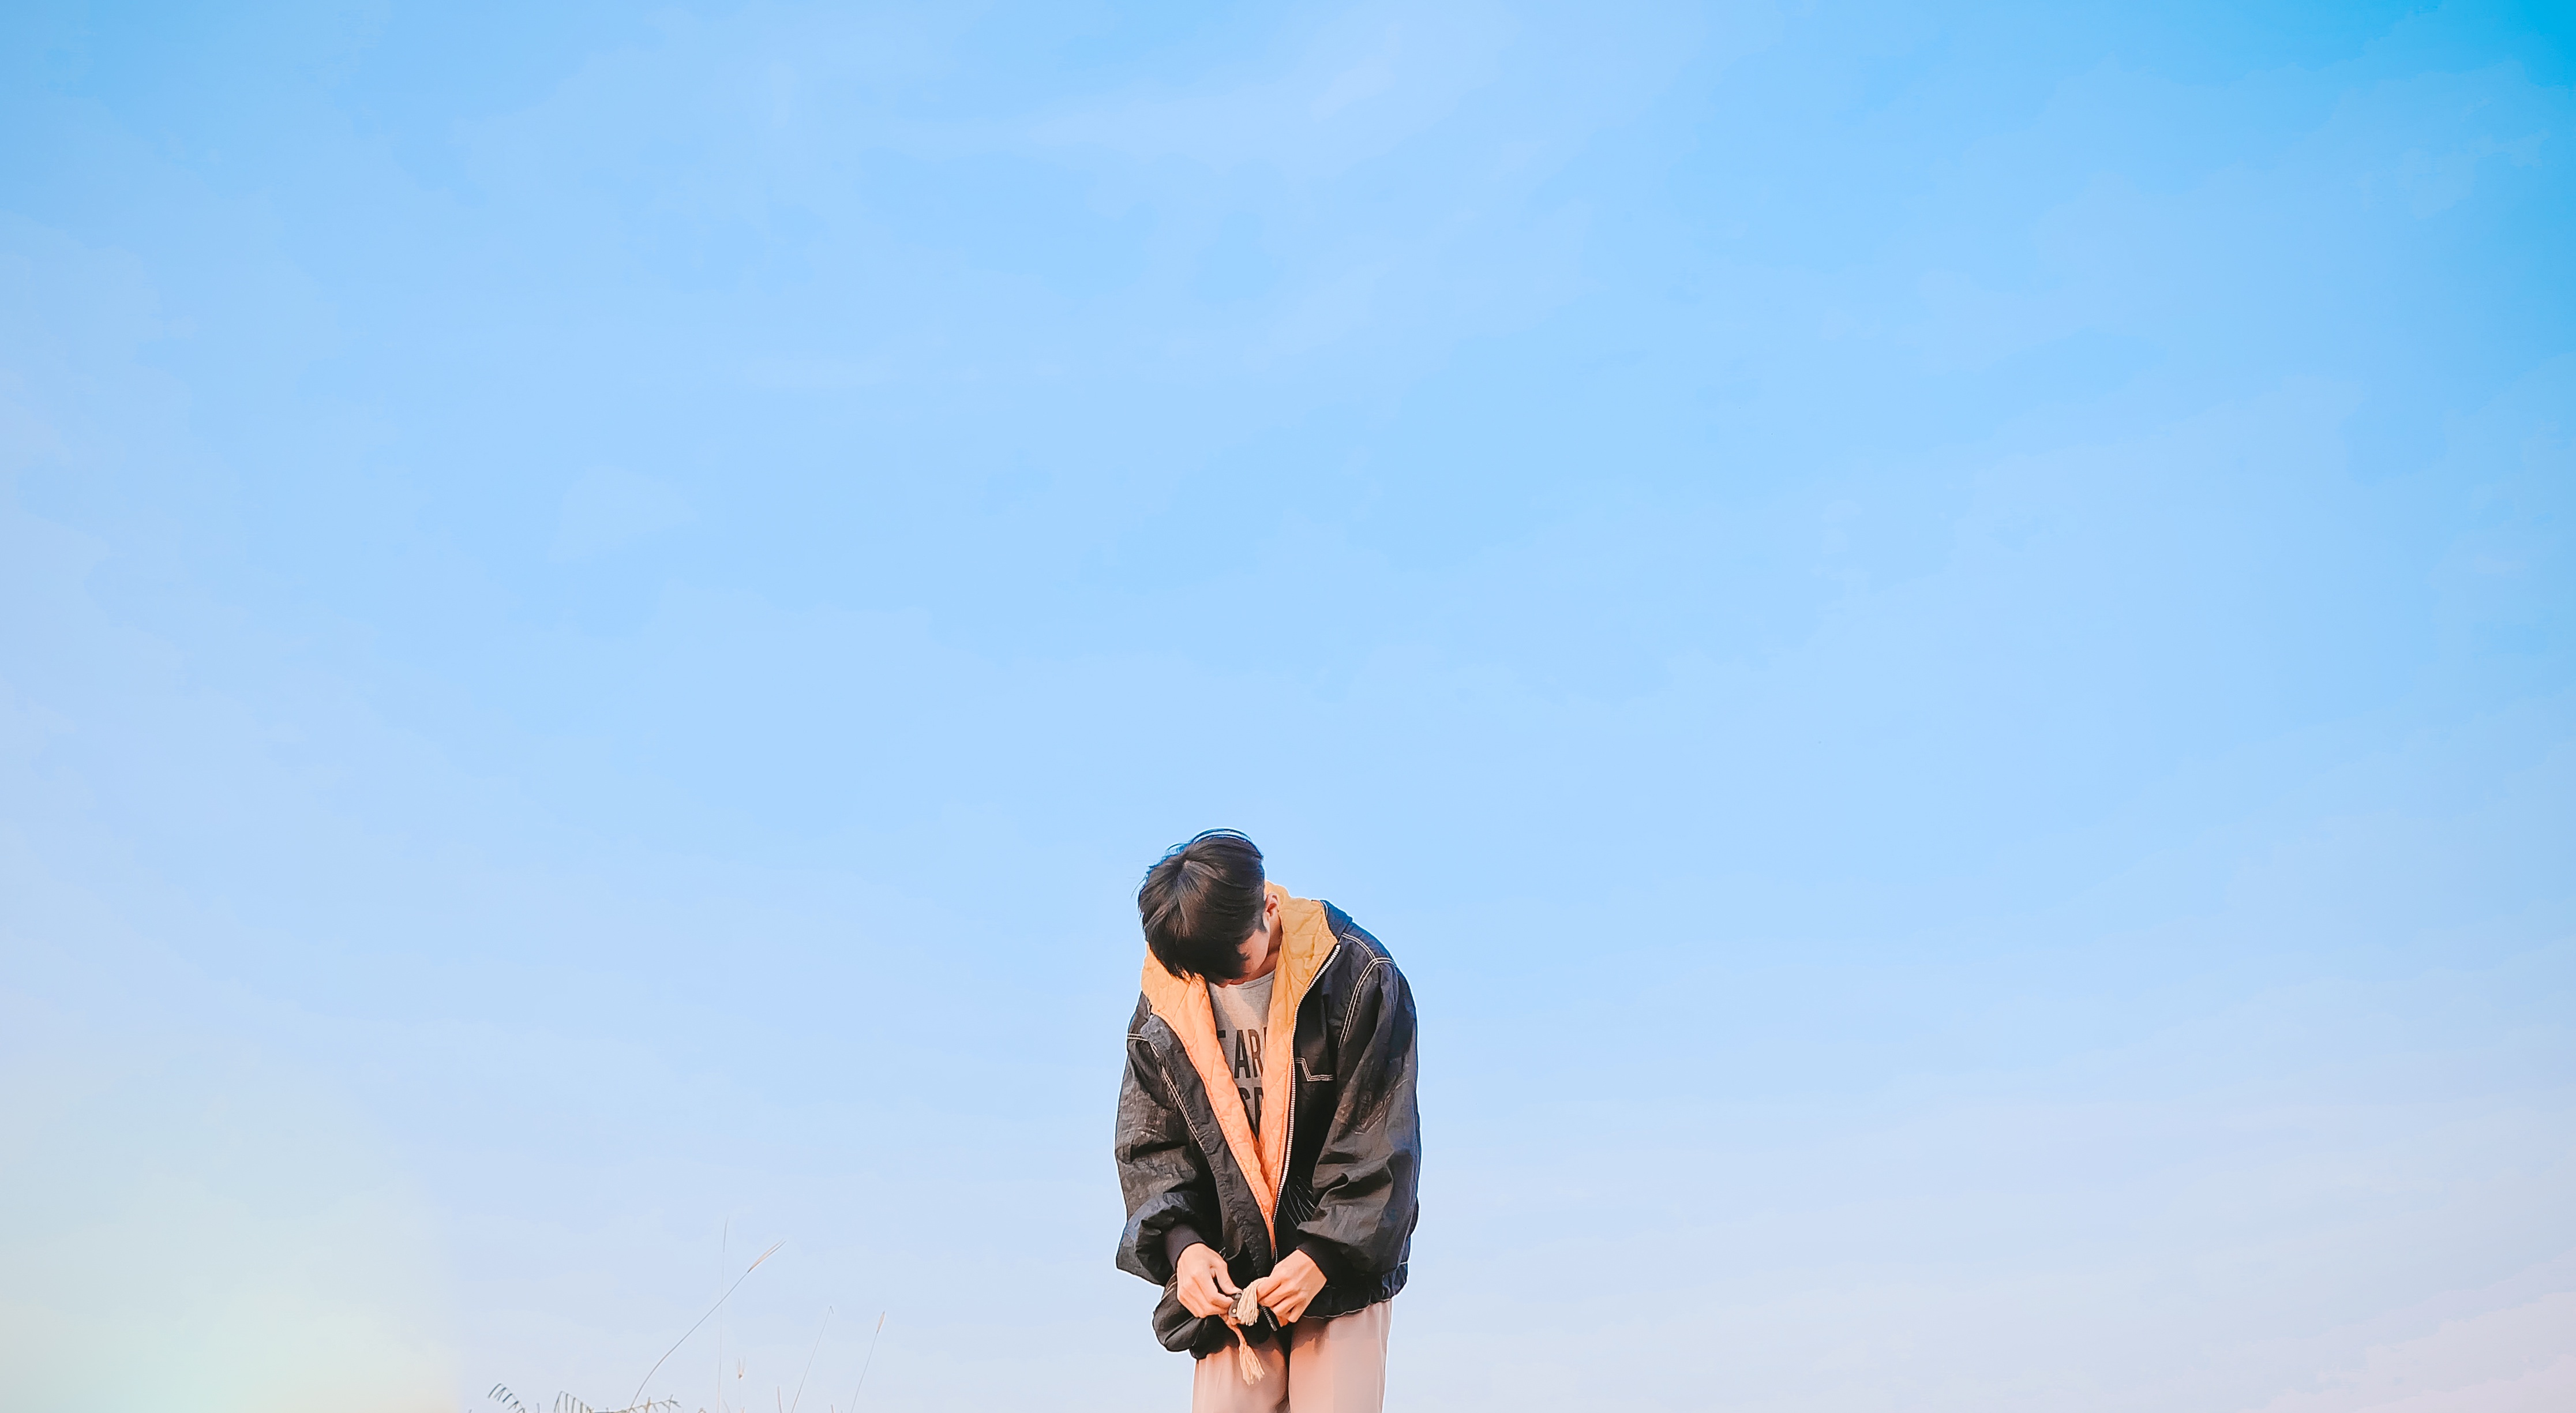
horizon, sky